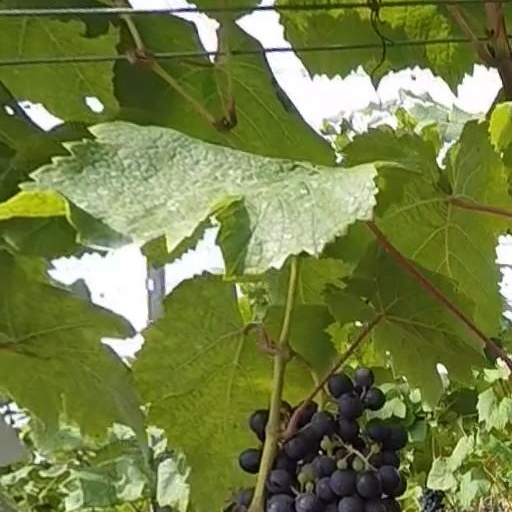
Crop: grape